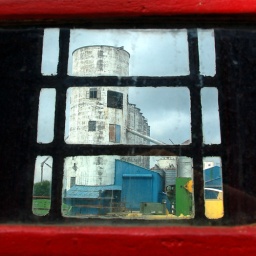
Shot through (of all things) an old British phone booth that's sitting in the lot near the abandoned rice dryer.